Adam Simpson

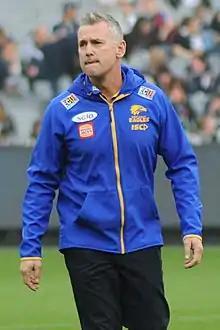
Simpson with West Coast in April 2018

Adam Simpson (born 16 February 1976) is a former Australian rules footballer and coach. A left-footed midfielder, his playing career for spanned from 1995 to 2009, where he played 306 games. He coached from 2014 until parting ways during the 2024 season, having led them to the 2018 premiership.